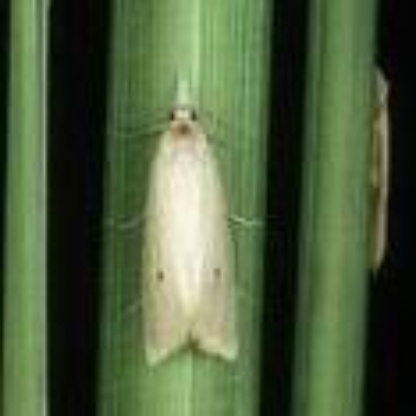
Nhãn: Sâu đục thân (Rice yellow stem borer)